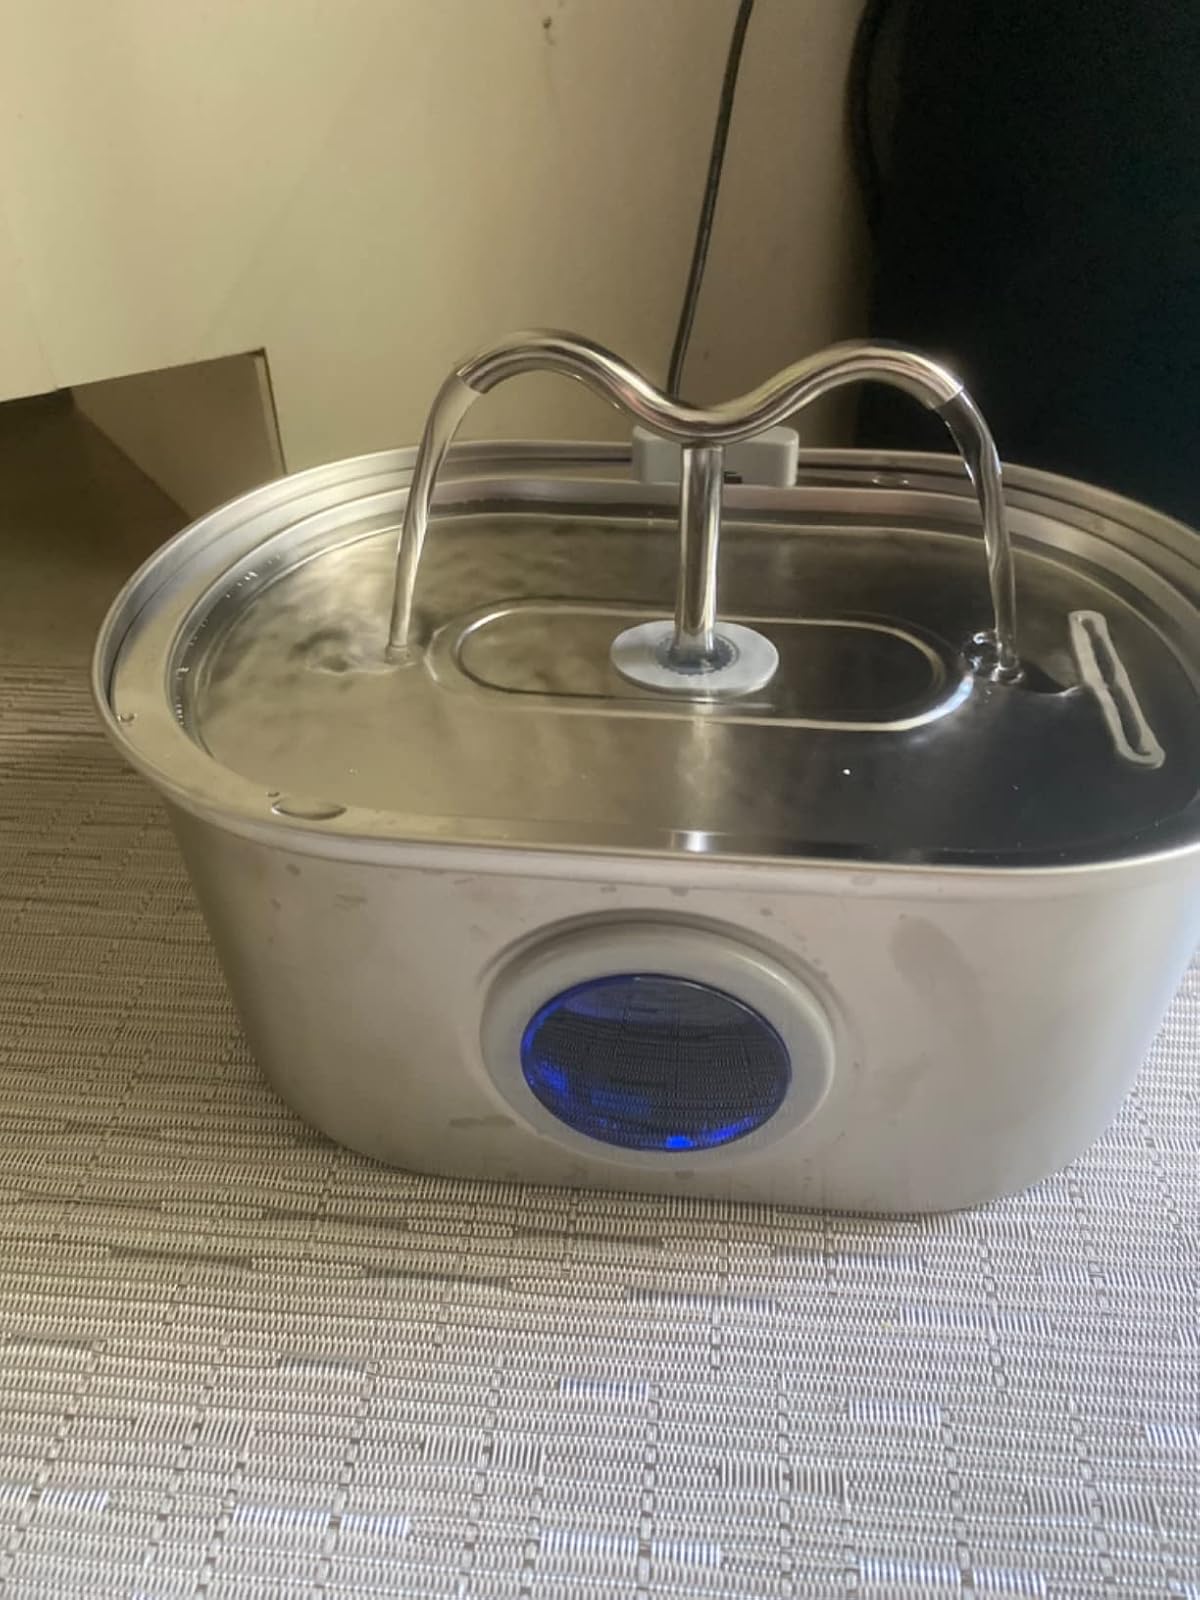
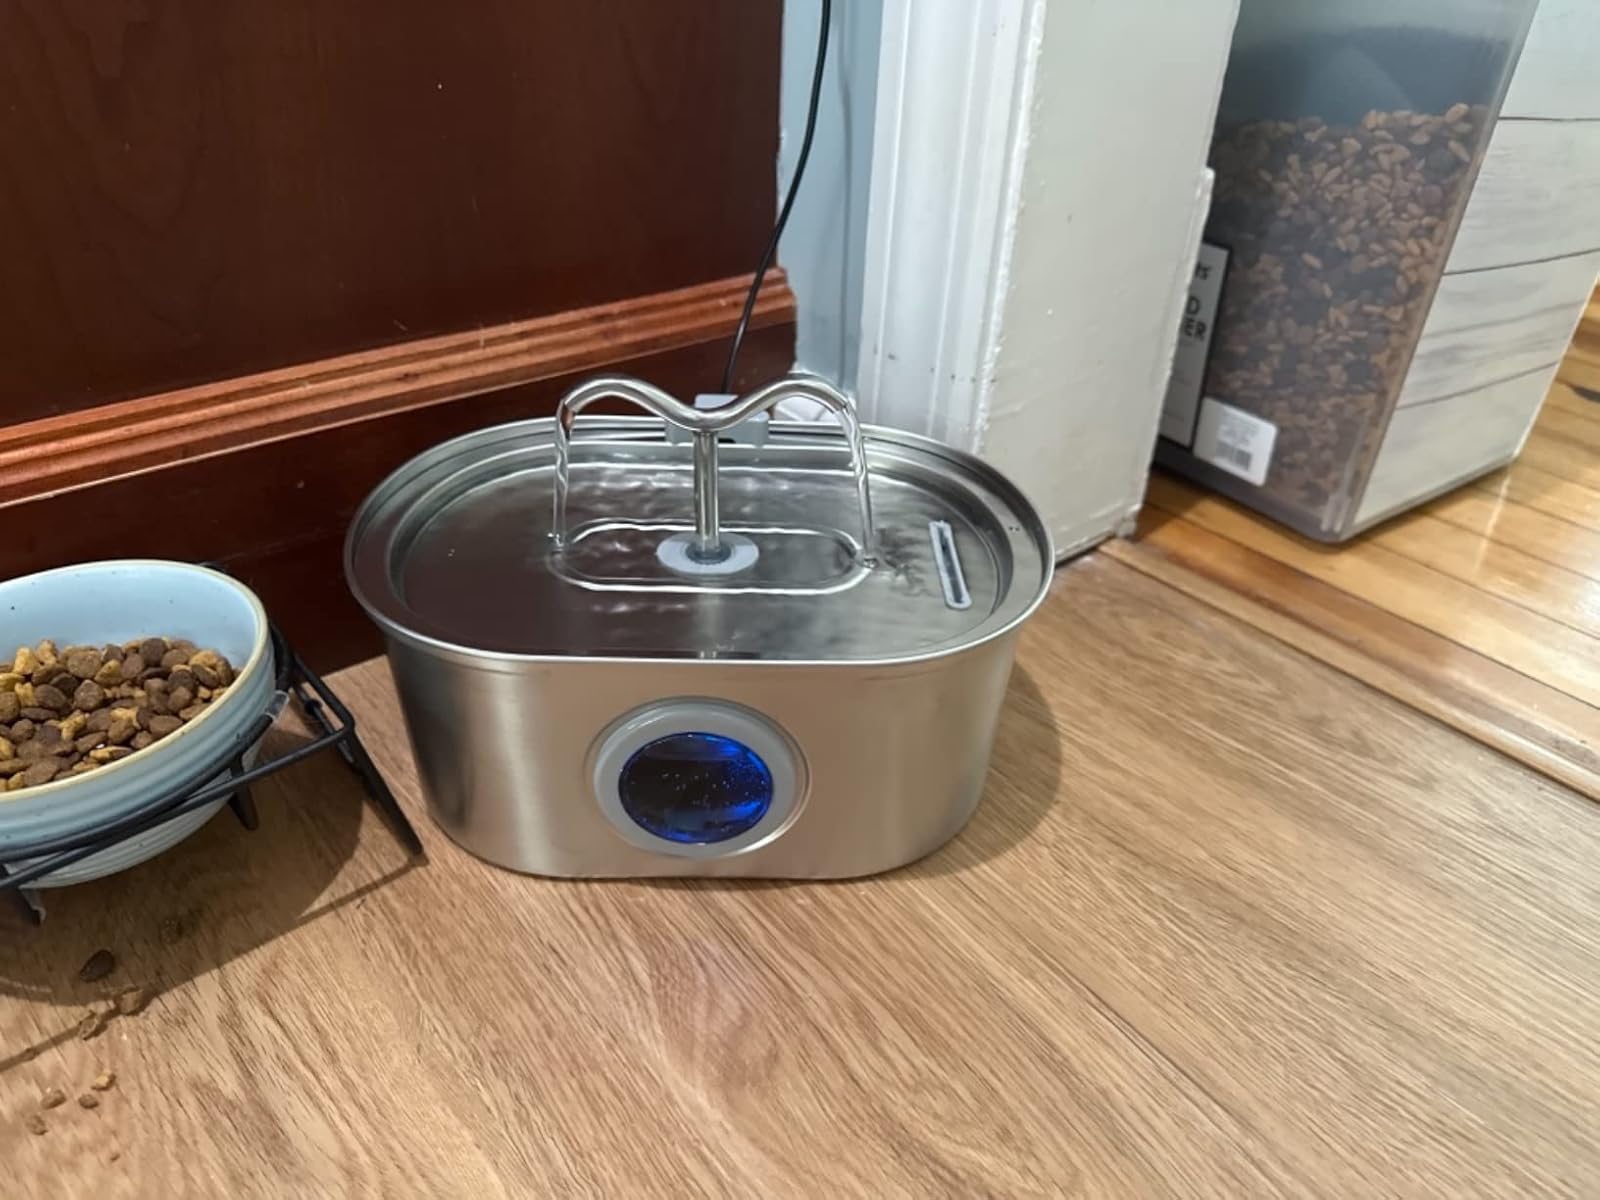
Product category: items_bowl
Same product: yes